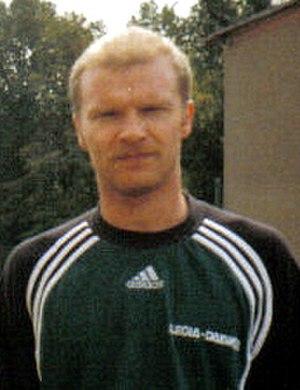
Tomasz Łapiński, né le 1ᵉʳ août 1969 à Łapy, est un footballeur polonais, évoluant au poste de défenseur.